Andover, Kansas

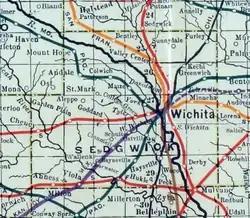
1915 railroad map of Sedgwick County

When the Kansas territory was first mapped, the original Andover area was called Minneha (native american name). Later it was changed to Cloud City.